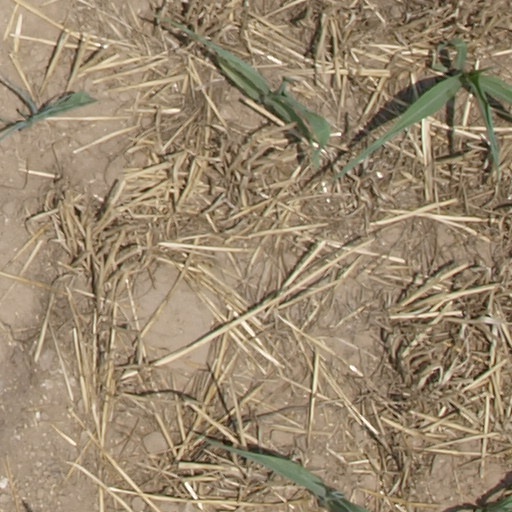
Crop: maize; corn